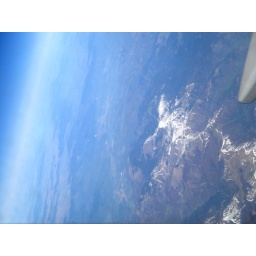
come josephine in my flying machine